Jackie Condon

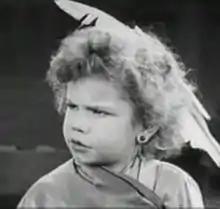
Condon in "Dogs of War" (1923)

John Michael Condon (March 25, 1918 – October 13, 1977) credited as Jackie Condon was an American child actor who was a regular in the "Our Gang" short series as an original cast member from 1922 until 1929, during the Hal Roach produced Pathé silent era.